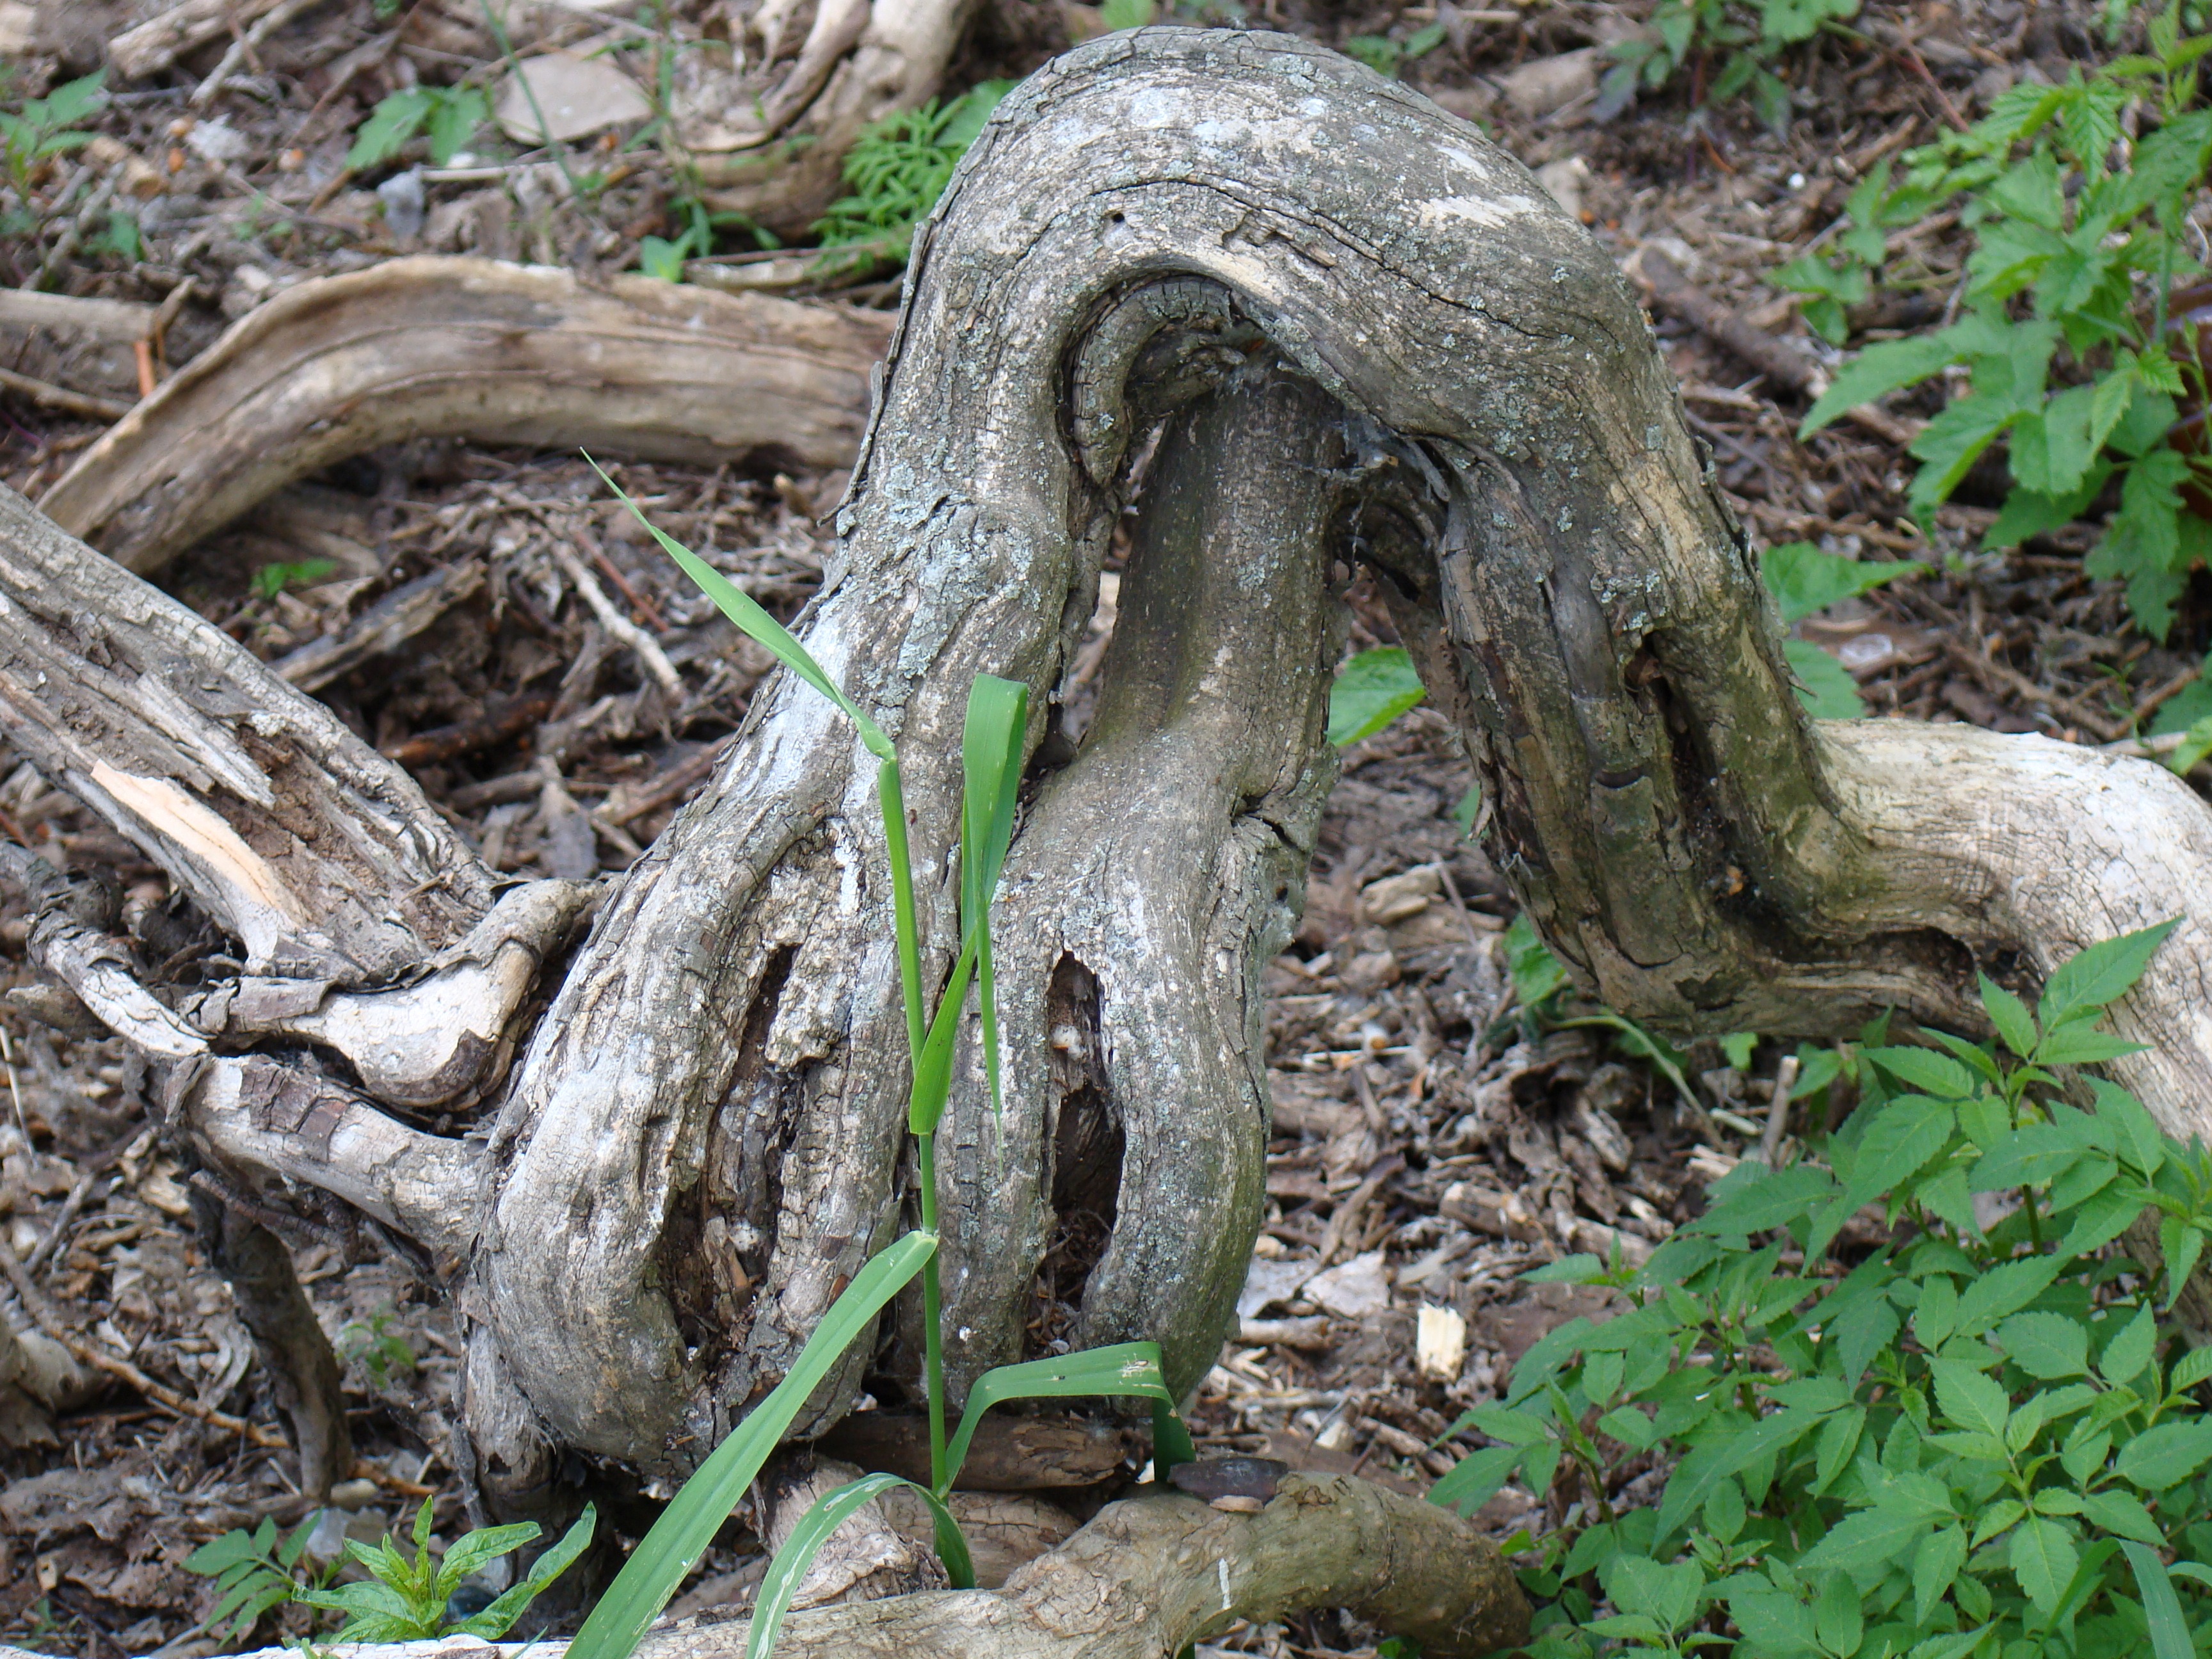
tree, forest, grass, plant, wood, flower, trunk, dry, wildlife, green, jungle, natural, botany, garden, flora, root, sculpture, curves, rainforest, roots, woodland, stick, snagit, woody plant